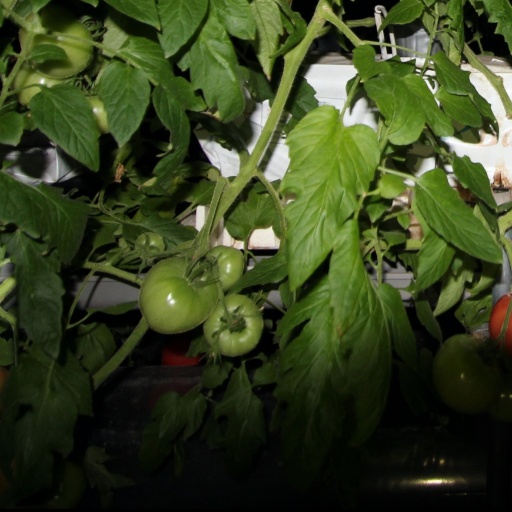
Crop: tomato